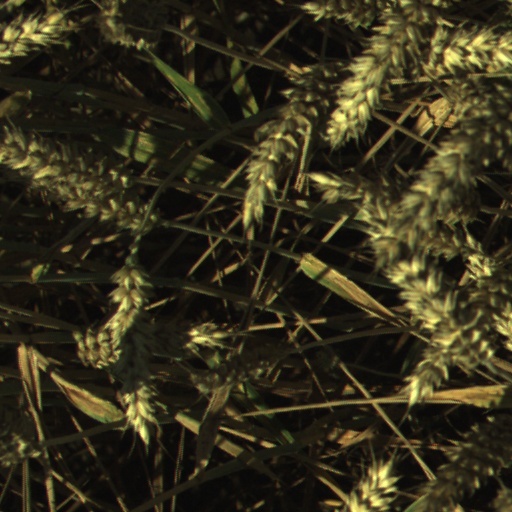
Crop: wheat